Good Cop Bad Dog

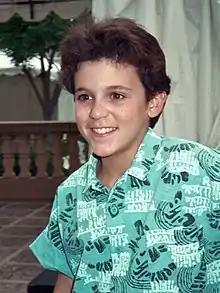
Fred Savage (pictured from 1989) guest directed the episode.

"Good Cop Bad Dog" was written by Abraham Higginbotham and Jeffrey Richman, the former receiving third writing credit for the series having previously written "The Kiss" and "Regrets Only" and the latter receiving his fourth writing credit for the series. Higginbotham received a story credit for the episode, as well. The episode was directed by guest director Fred Savage, best known for his performance in "The Wonder Years".